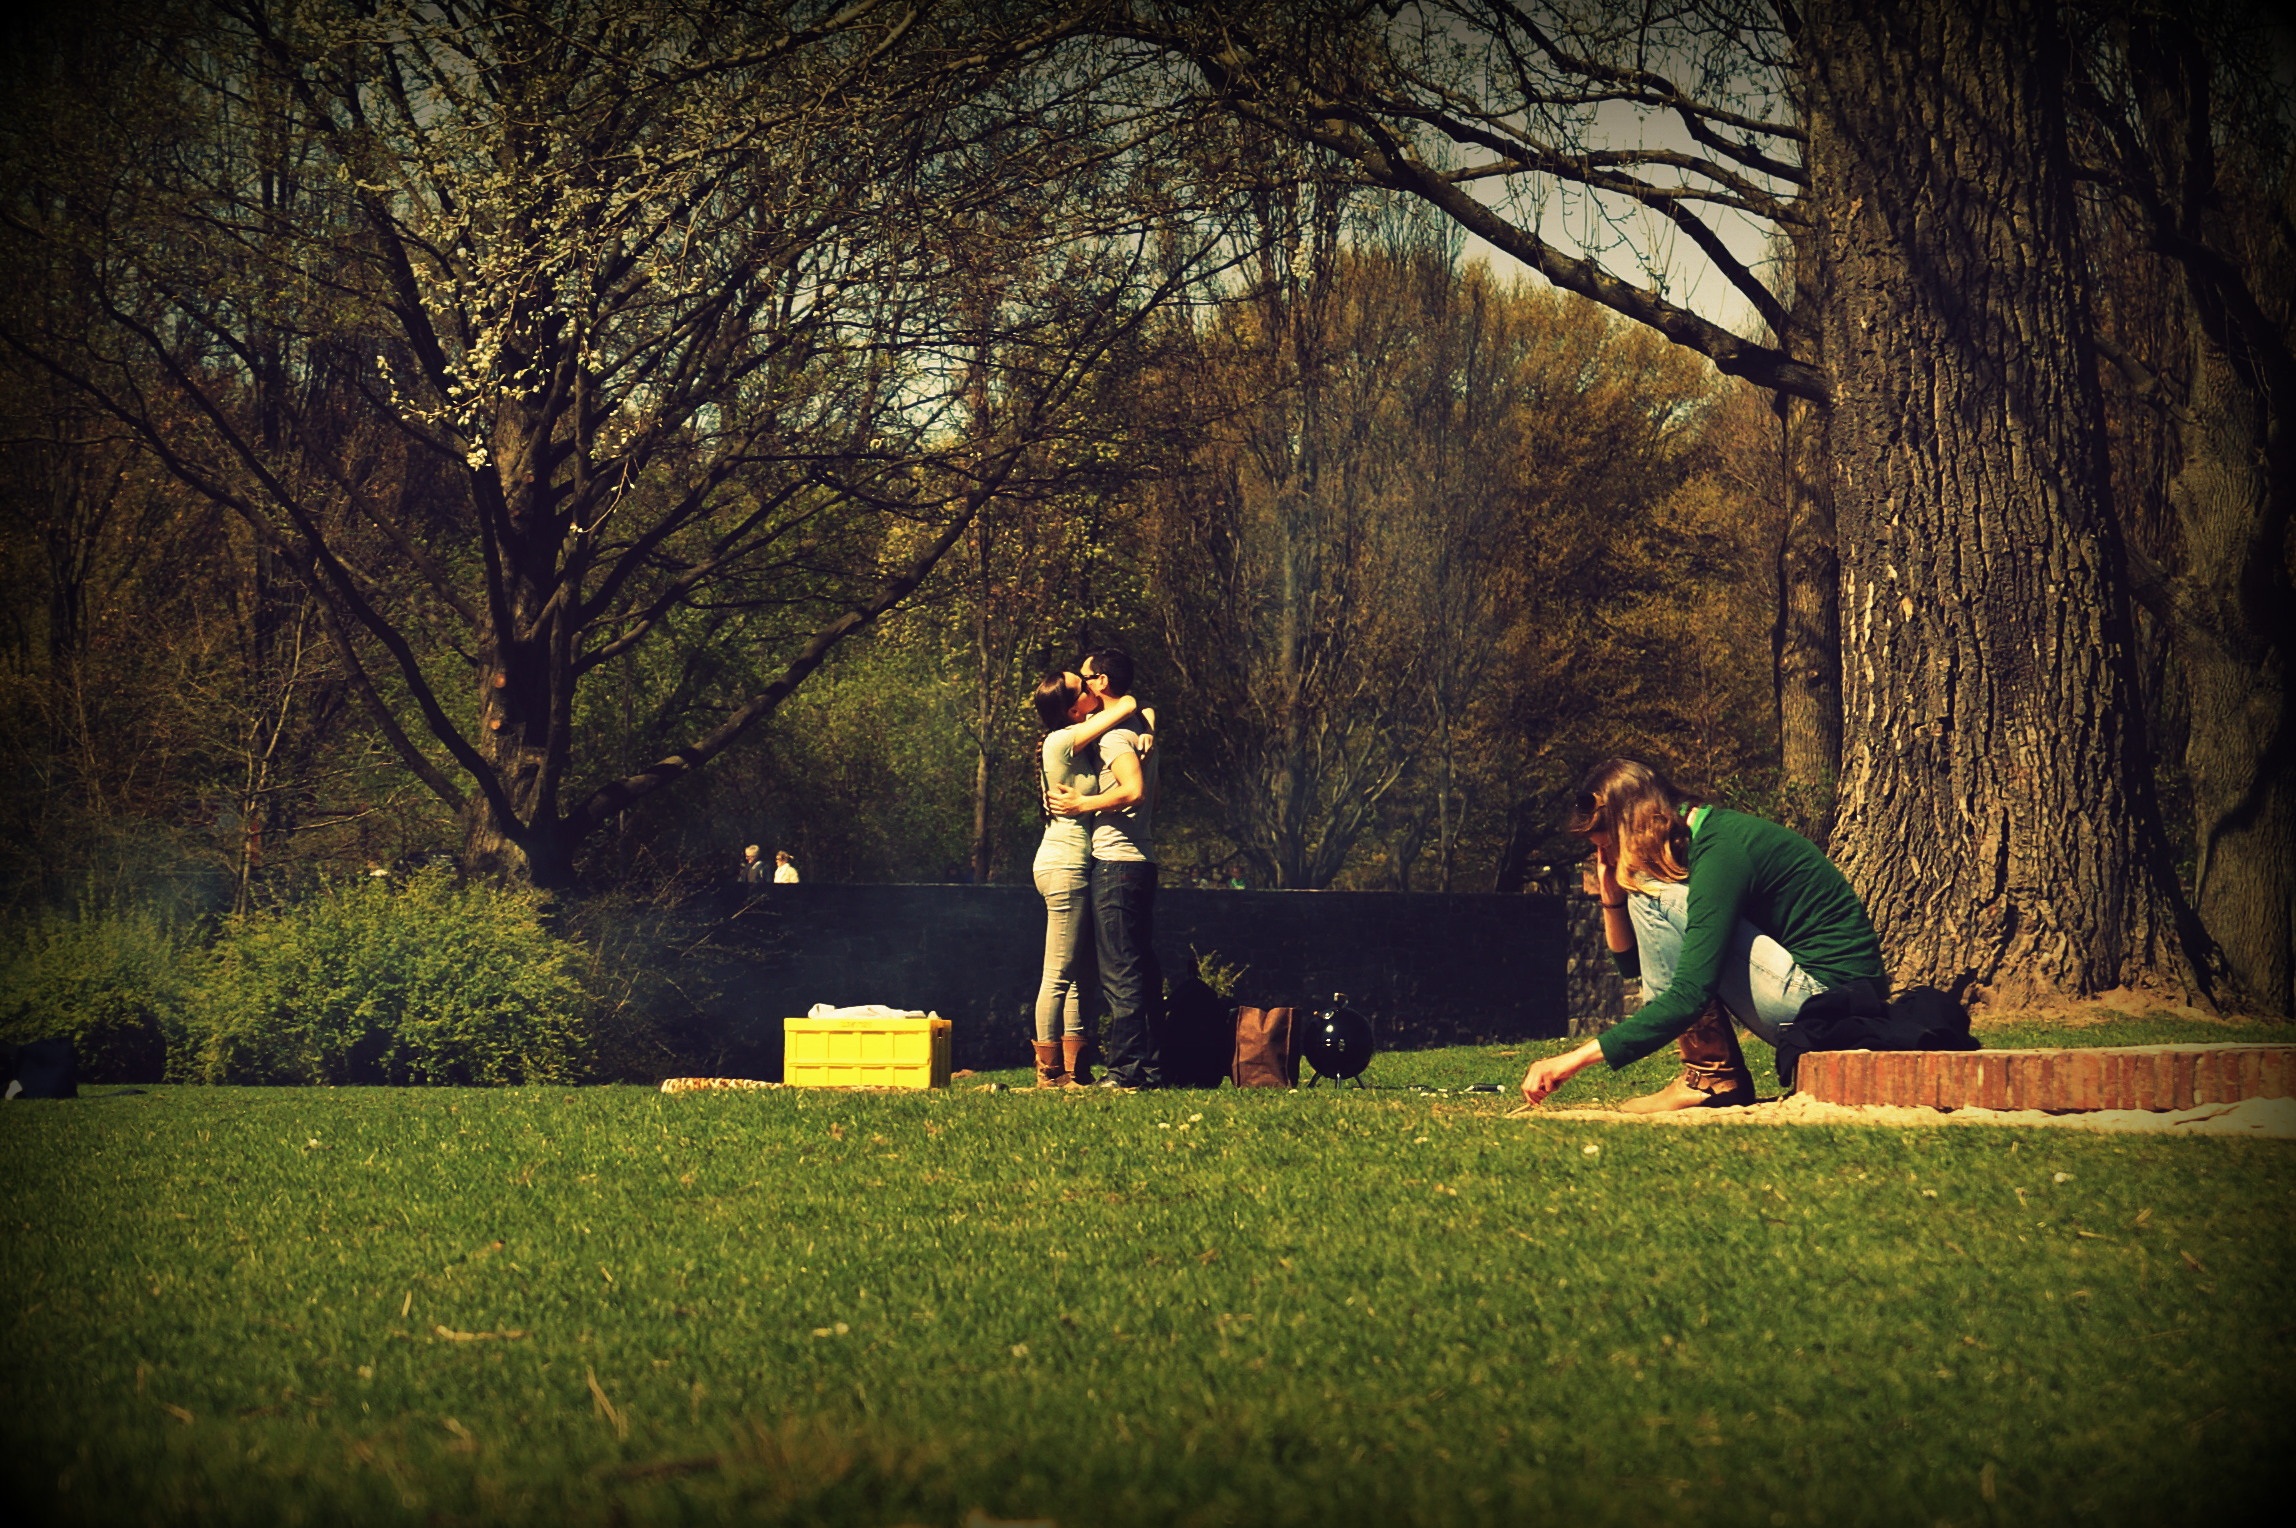
tree, nature, forest, grass, light, night, lawn, photography, sunlight, morning, leaf, flower, female, love, evening, sadness, young, green, autumn, couple, romance, romantic, darkness, season, boyfriend, girlfriend, sad, relationship, dating, loneliness, unhappy, breaking